Chemical force microscopy

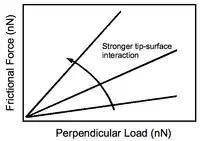
Figure 4: Typical response of frictional force to applied load by the tip. Stronger tip-substrate interactions result in steeper slopes.

Frictional force response to the amount of perpendicular load applied by the tip on to the substrate is shown in Figure 4. Increasing tip-substrate interactions produce a steeper slope, as one would expect. Of experimental importance is the fact that contrast between different functionalities on the surface may be enhanced with an application of greater perpendicular force. Of course, this comes at the cost of potential damage to the substrate.